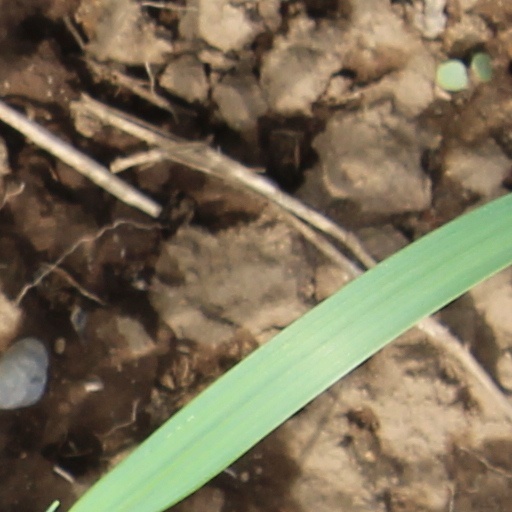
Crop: wheat